Paris Saint-Germain FC supporters

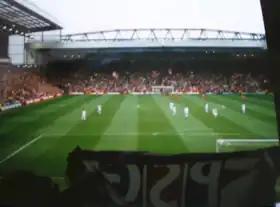
PSG supporters at Anfield in 1997.

Tigris, a self-proclaimed "black-white-Arab" group, were the first to reject any form of racism on the part of certain KoB fans and sought to assert their supremacy in the stands, embodied in a banner reading "The Future Belongs To Us" unfurled on the occasion of their tenth anniversary in May 2003. Subtly addressed to Boulogne, this message was a declaration of war for the KoB hooligans: Auteuil were the future, while Boulogne were the past. For some, it illustrated the group's clumsiness, fueled by its arrogance. For others, the KoB were looking for an excuse to settle scores with a stand that, since 1998, had provided most of the entertainment: singing louder, putting on a better show, and emphasizing away games. This power struggle, which pitted the historic first PSG fans from Boulogne against the new ultras from Auteuil, was nothing more than a cover for the real problem: the racial tension that had existed in the stands for many years.